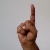
The image shows a hand gesture representing the letter 'D' in Indian Sign Language.